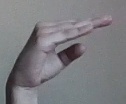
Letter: jeem